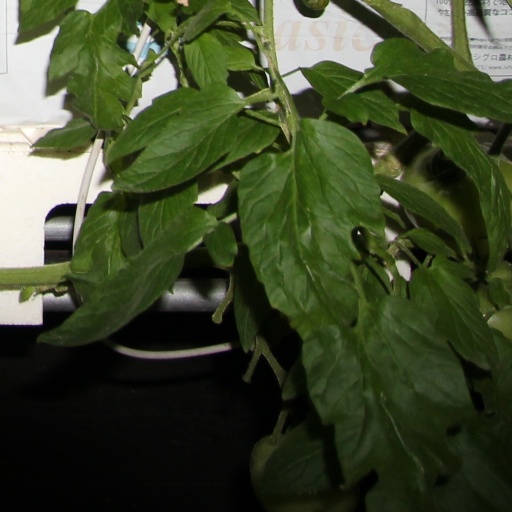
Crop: tomato